François Richardot

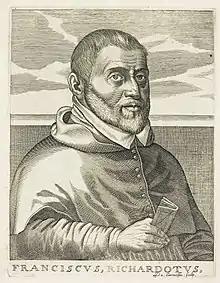
François Richardot

François Richardot (Franciscus) (1507-1574), was a celebrated Burgundian-French Catholic preacher, and confessor to Margaret of Parma. He was Bishop of Arras from 1561 to 1574.